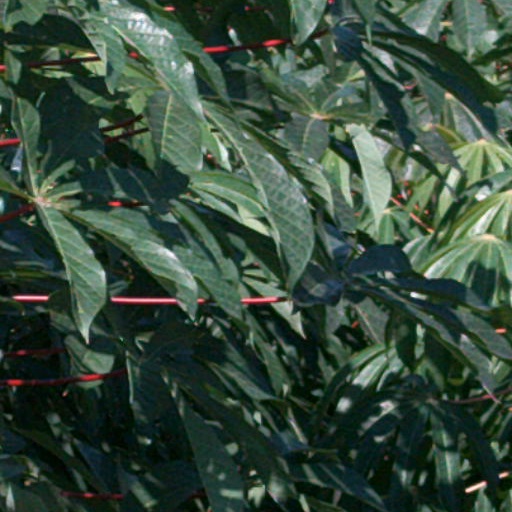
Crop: cassava